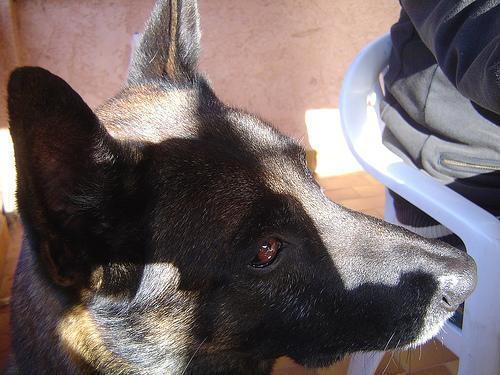
malinois